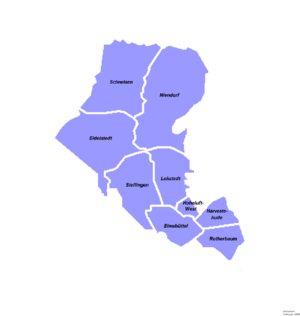
Bezirke i Hamborg / Bezirker og deres bydele / Bezirk Eimsbüttel
Bydelenes beliggenhed i Bezirk Eimsbüttel
Siden 1951 har Hamborg været inddelt i syv bezirke, som pr. 1. januar 2011 består af i alt 104 bydele. Bydelenes navne og grænser er ofte historiske, men der er også bydele af nyere herkomst. Af statistiske årsager er mange bydele yderligere opdelt i et eller flere kvarterer. Pr. 1. januar 2011 er der i alt 181 kvarterer.